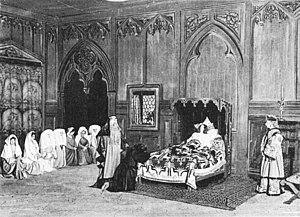
3 janvier : Siegfried, opéra de Richard Wagner, créé à Paris.